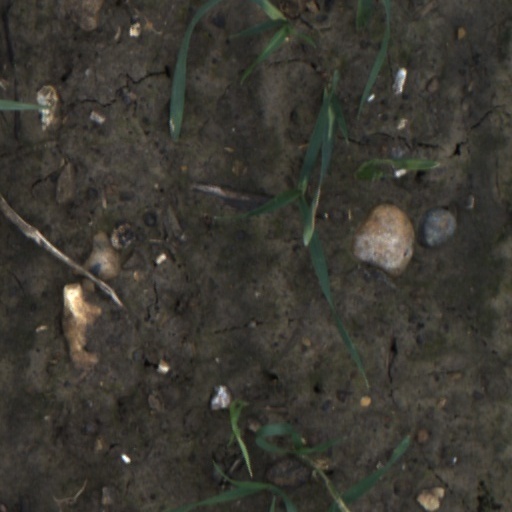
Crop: wheat